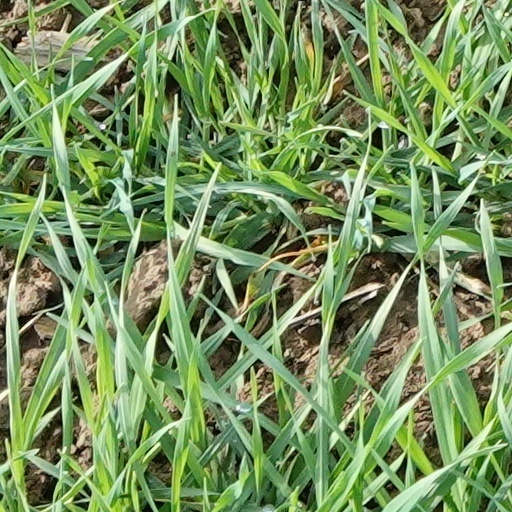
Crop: wheat